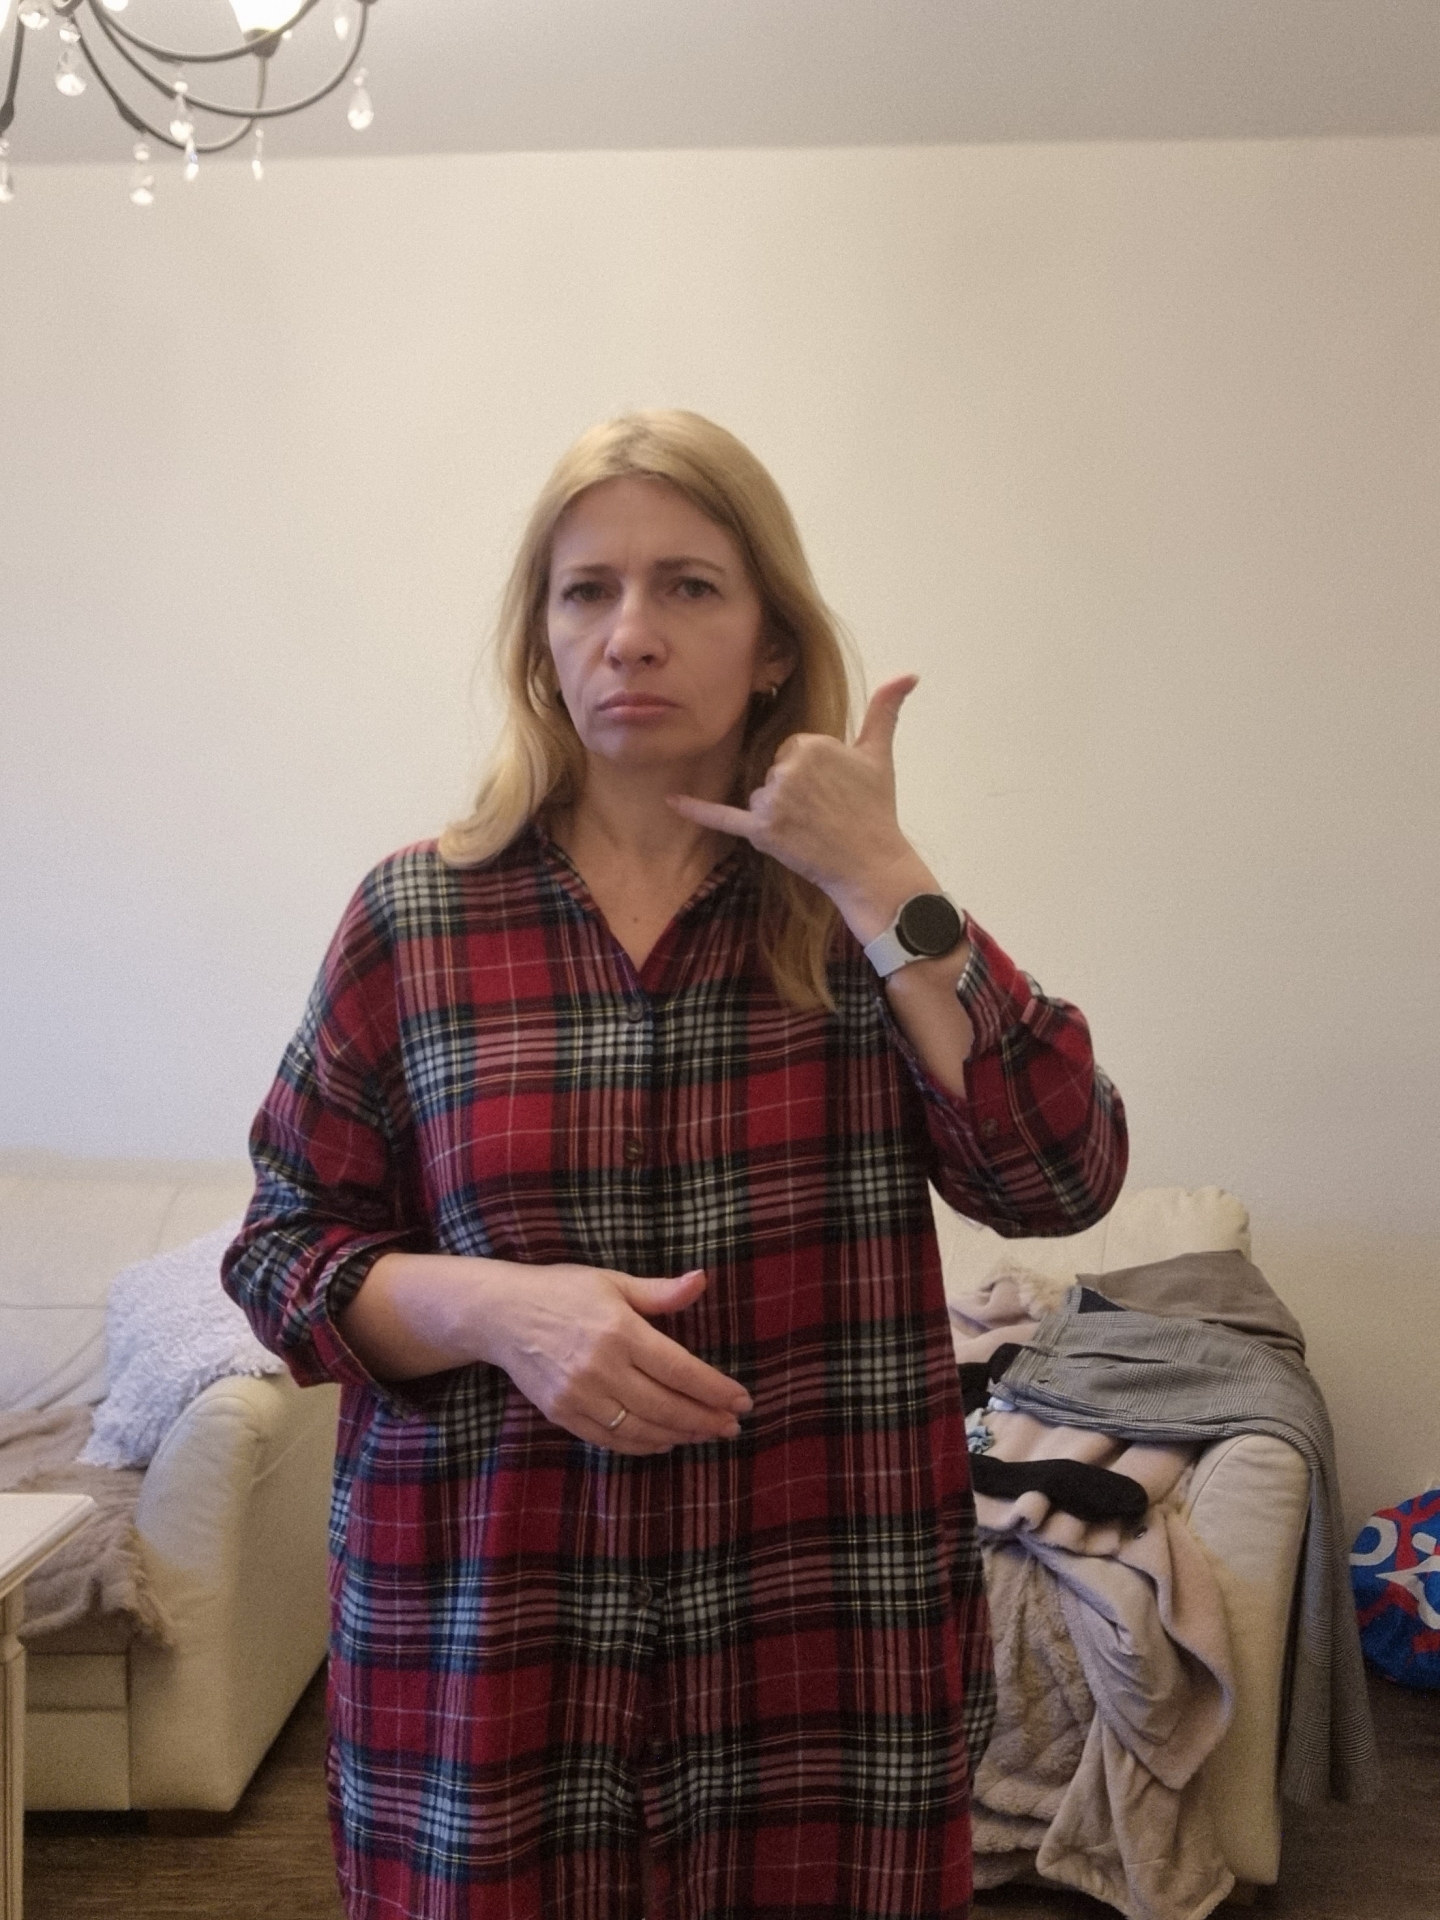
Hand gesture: call